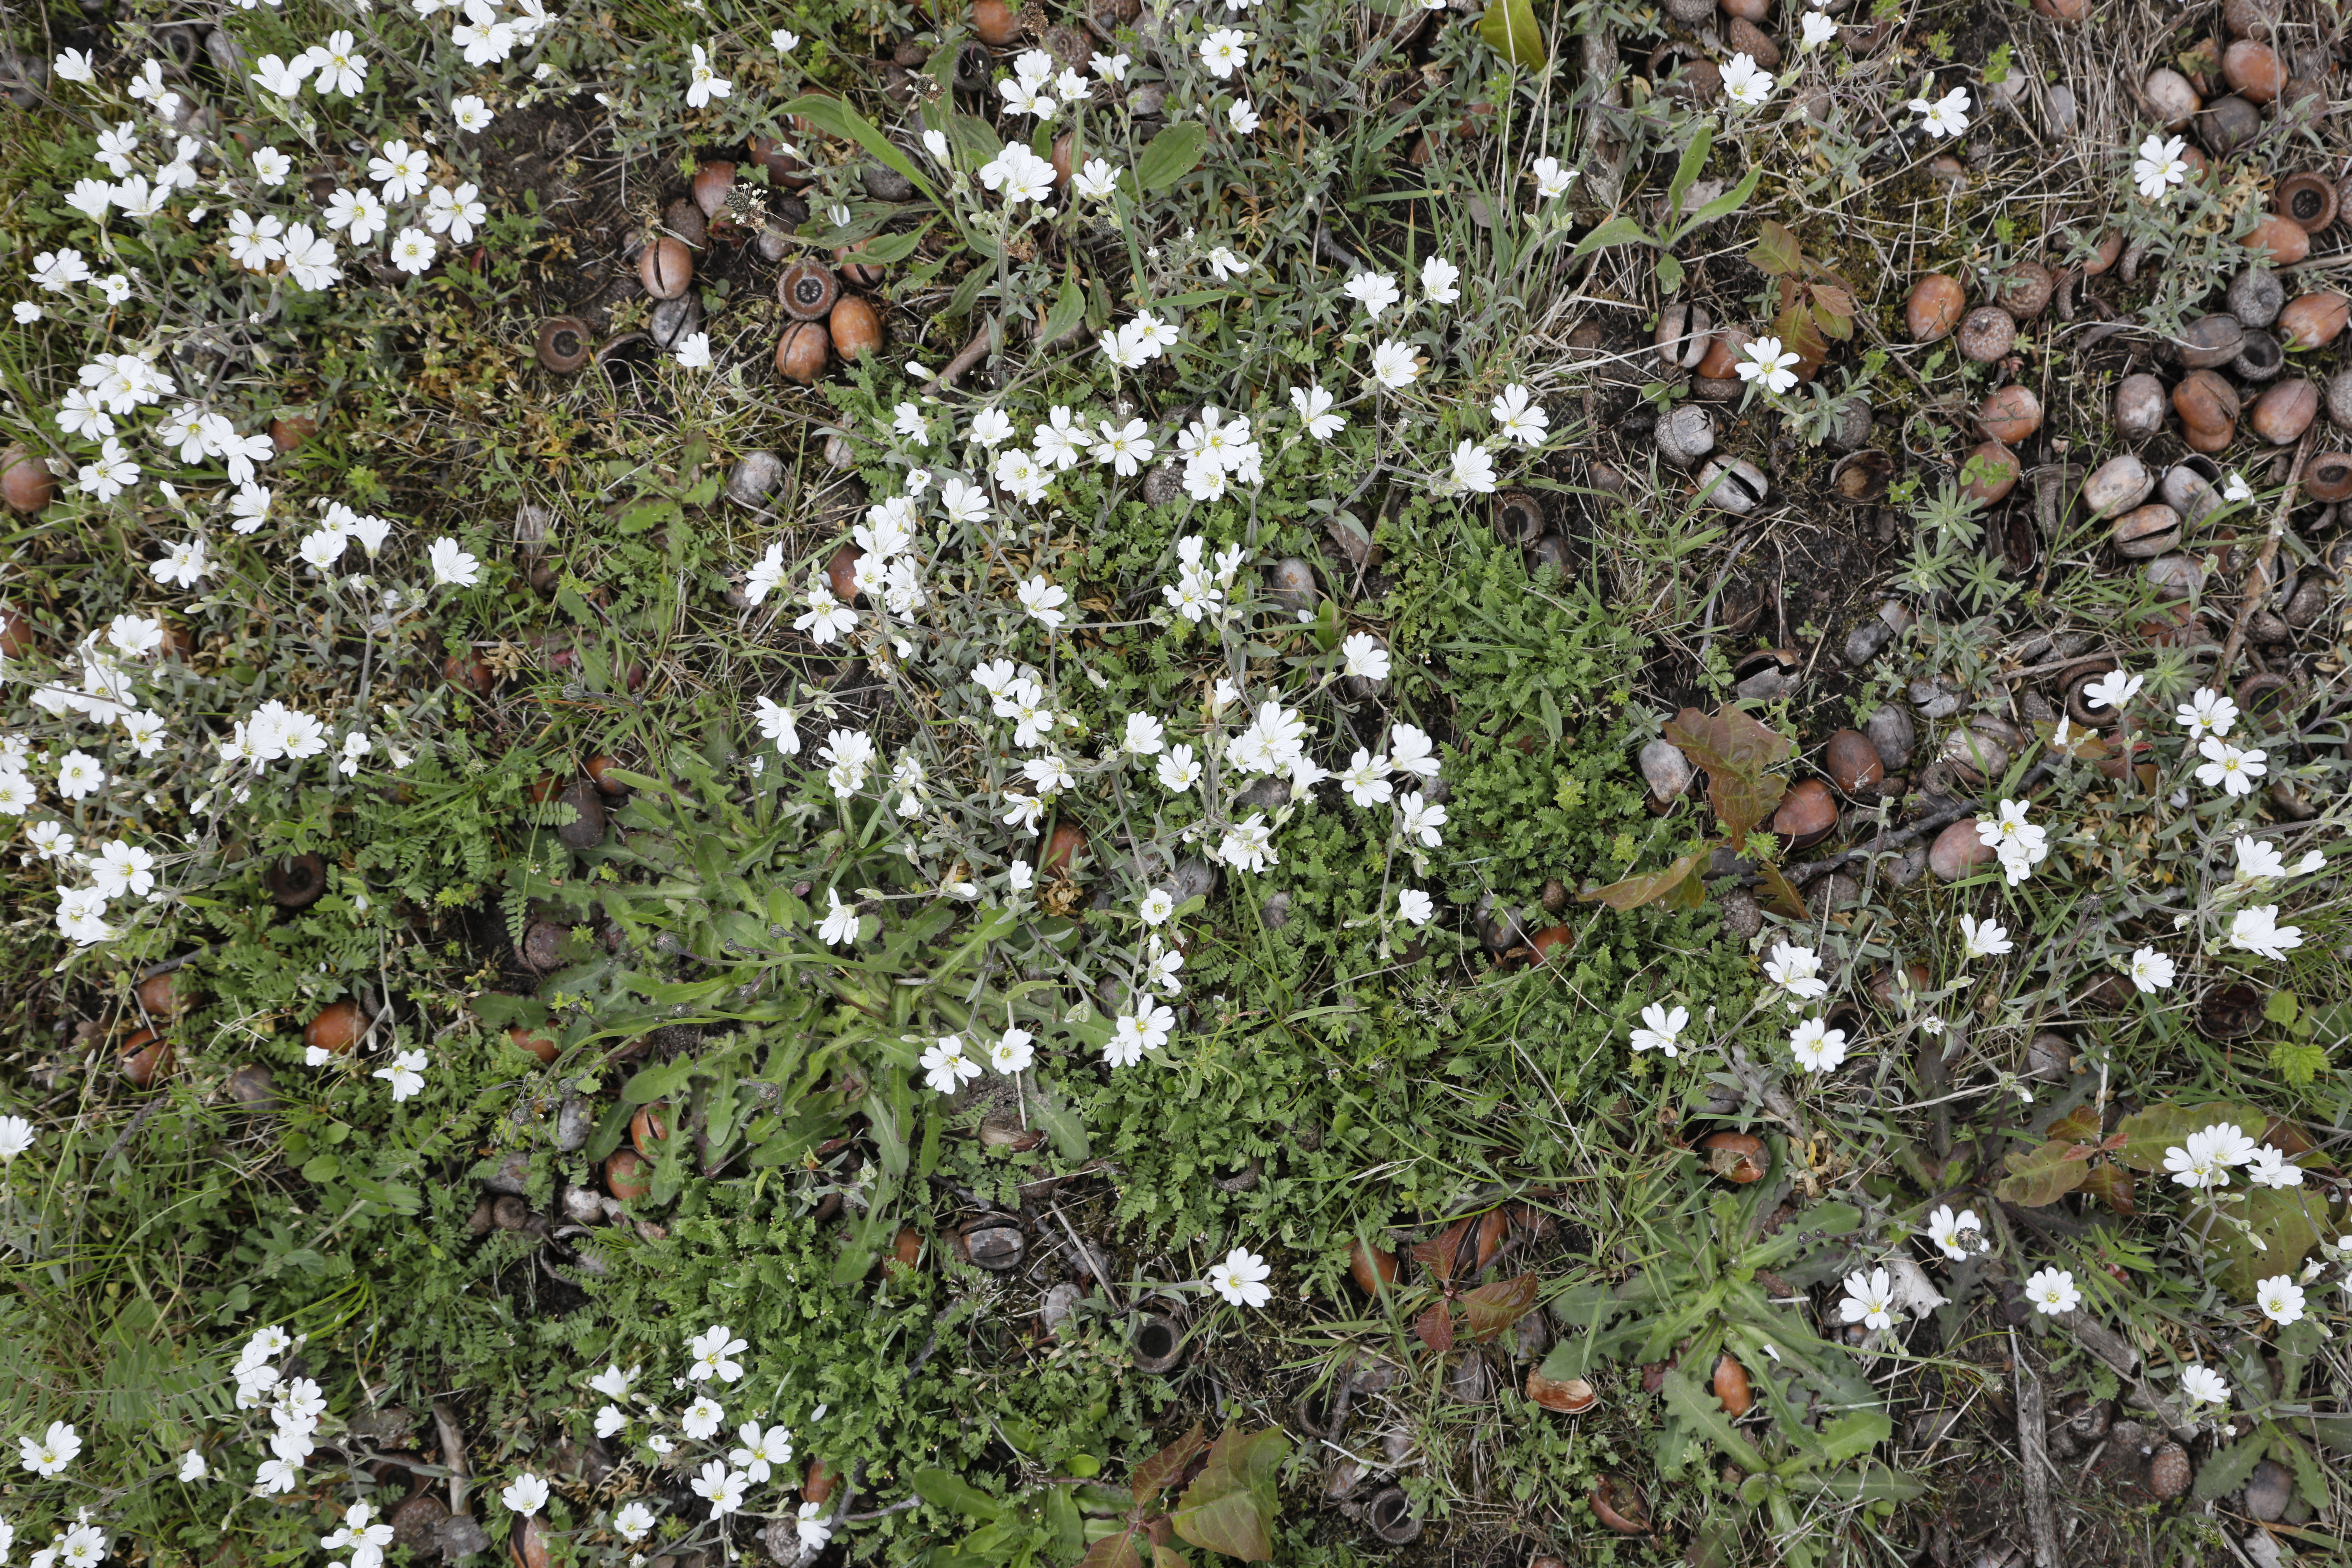
Plant species: Cerastium arvense, Plantago lanceolata